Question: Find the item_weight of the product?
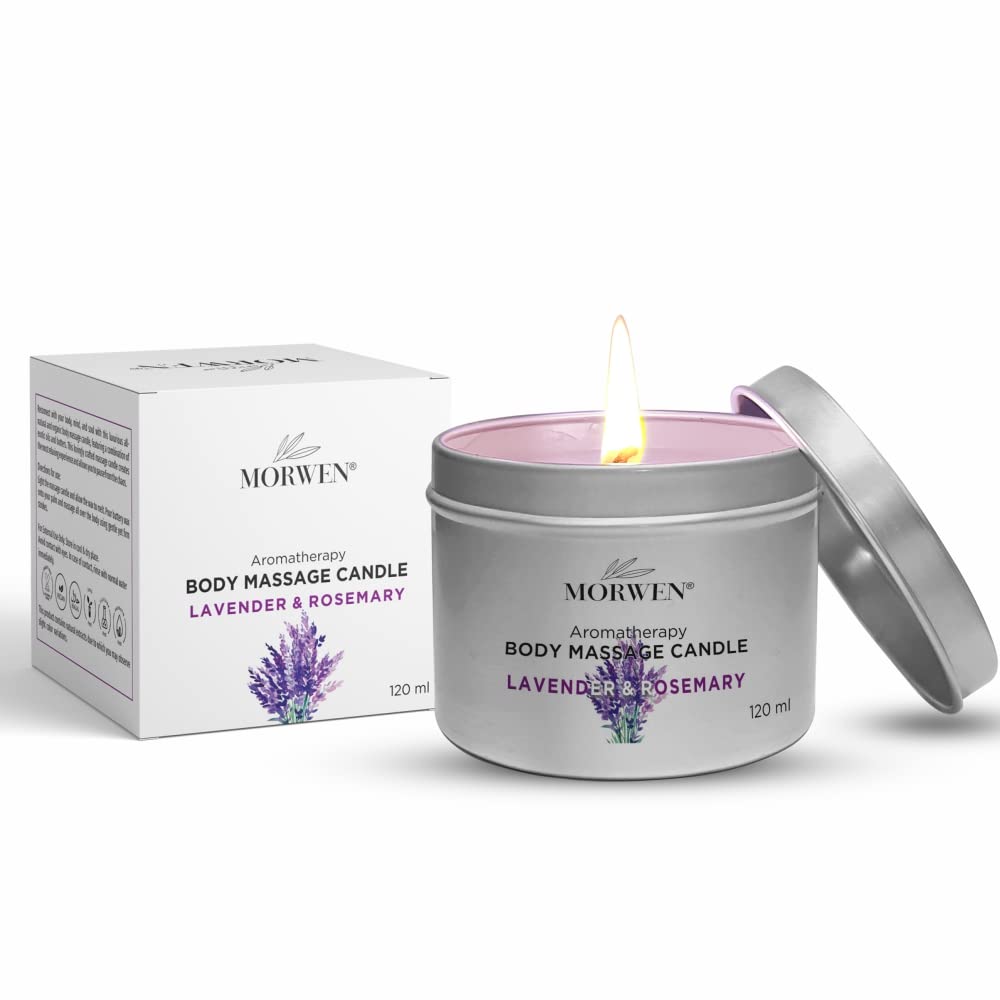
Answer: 120 millilitre